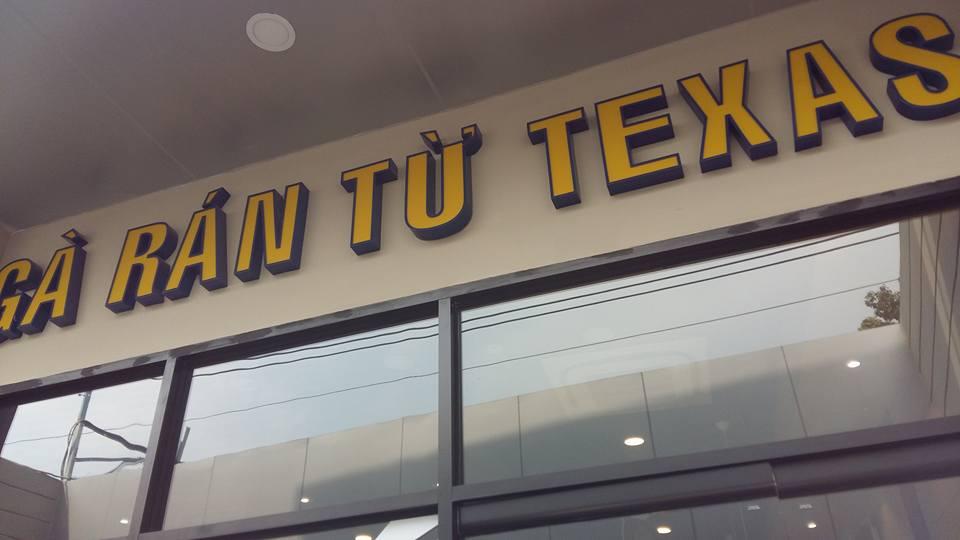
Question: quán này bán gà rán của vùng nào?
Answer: quán này bán gà rán của vùng texas